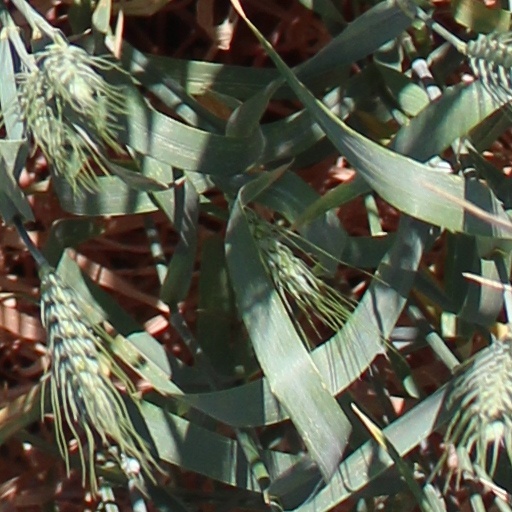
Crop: wheat